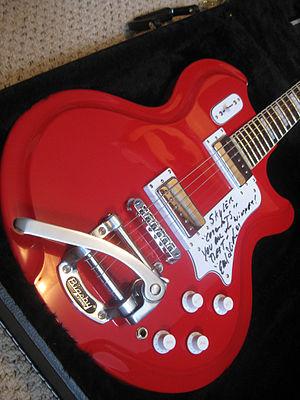
"Eastwood Guitars est une société canadienne créée par Mike Robinson en 2001 dans le but de proposer des répliques modernisées de guitares et basses électriques de style ""vintage"". Les guitares, fabriquées en Corée du Sud, sont vendues sous les marques Eastwood et Airline.